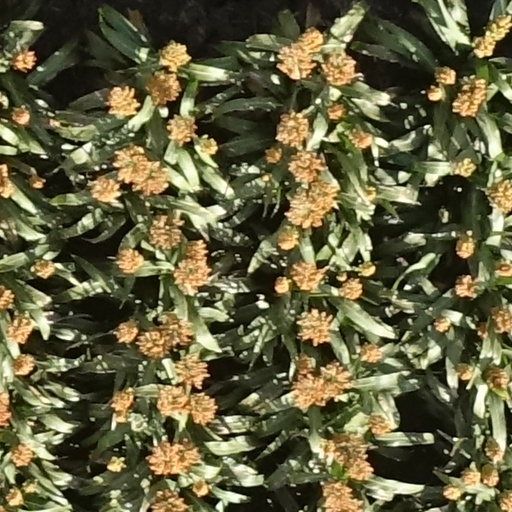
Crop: sorghum